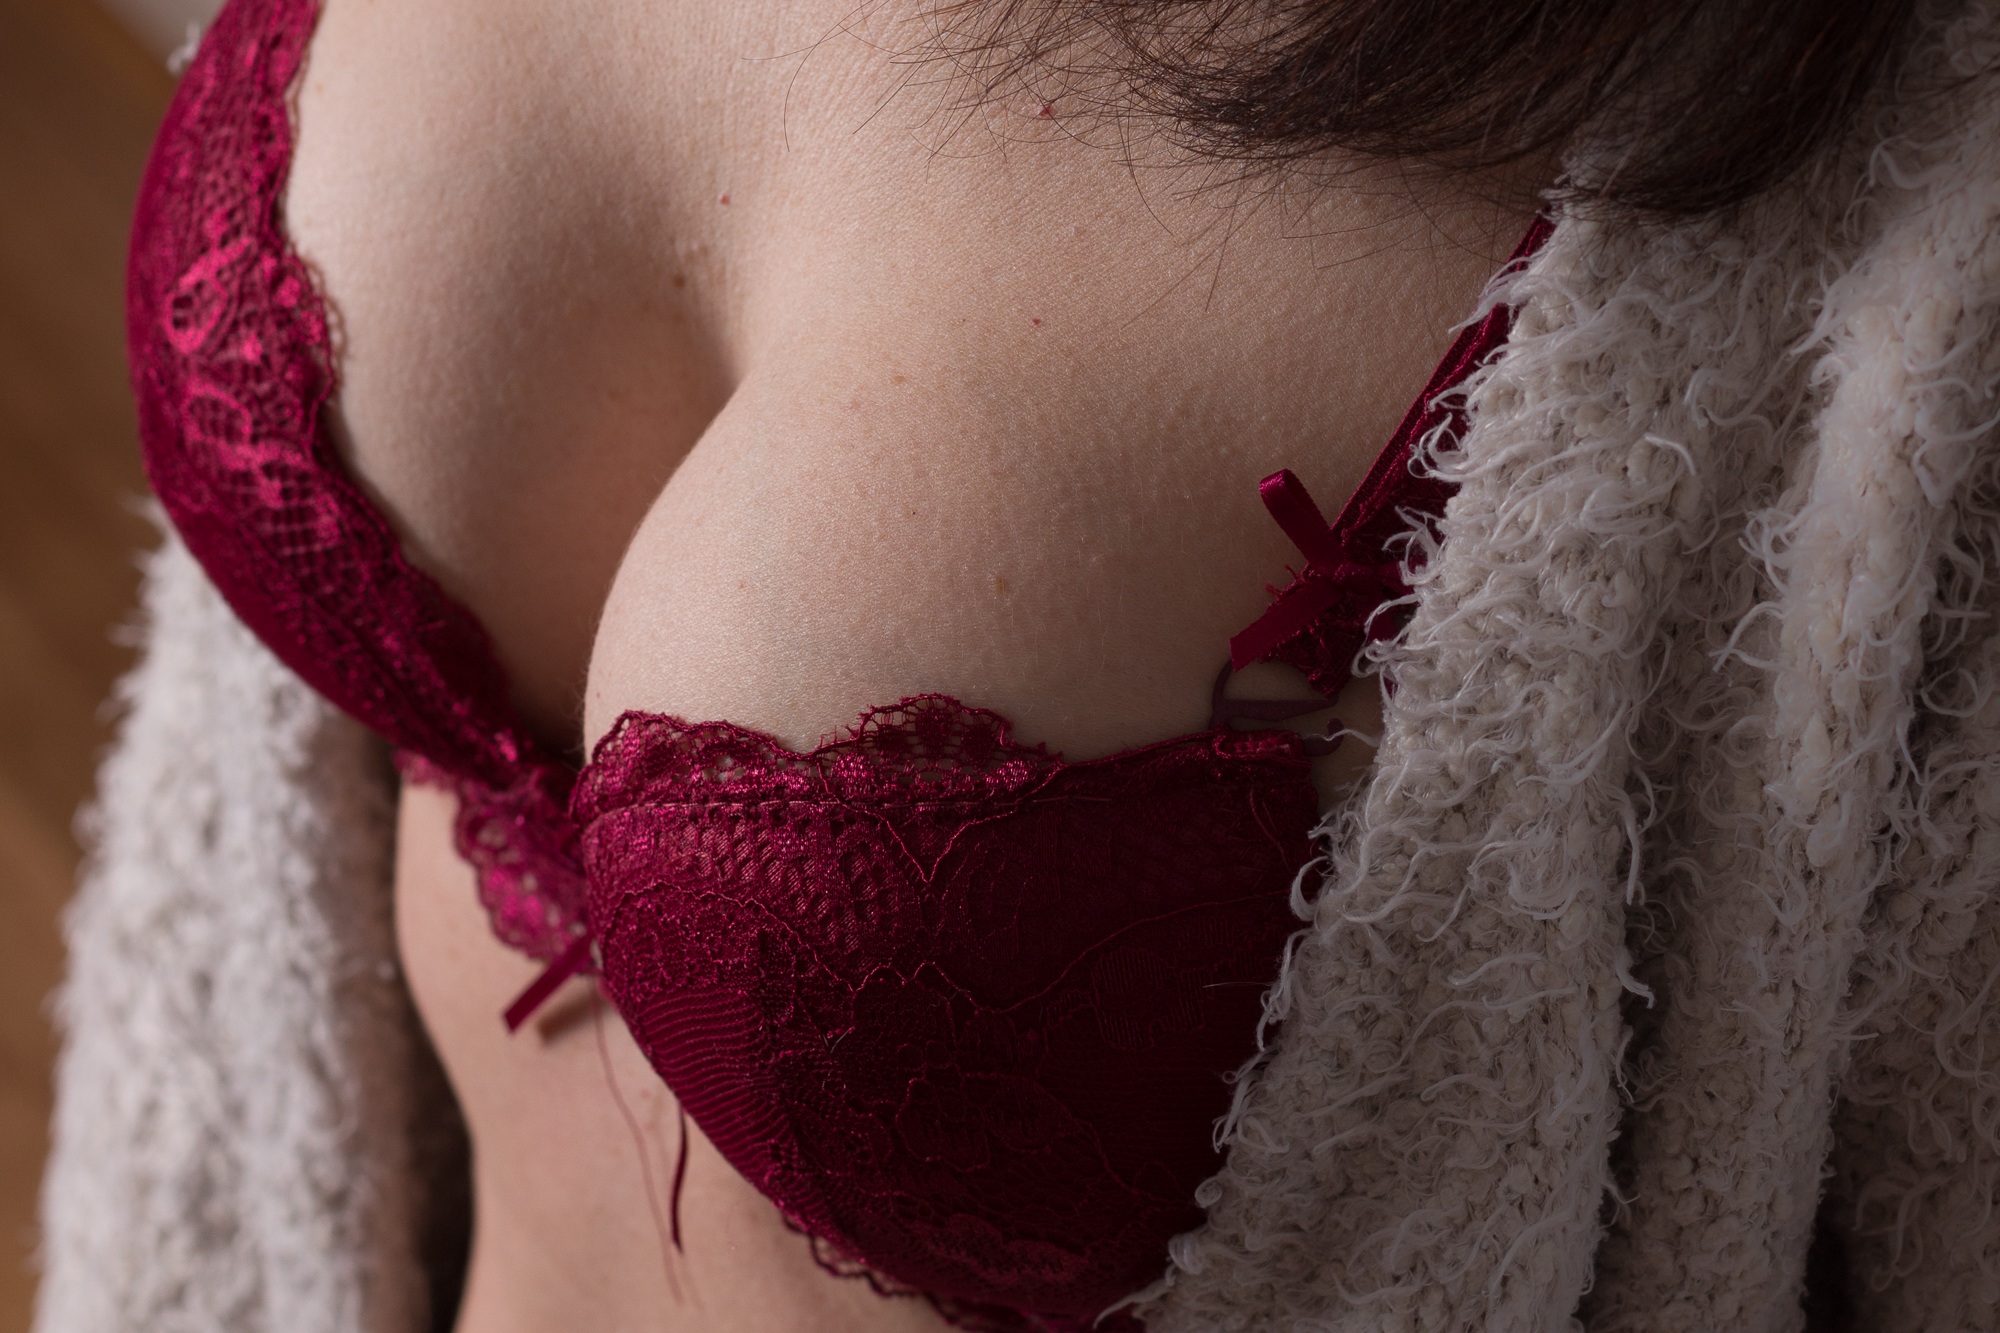
hand, girl, woman, flower, petal, model, red, lace, fashion, clothing, lady, pink, bride, close up, human body, lingerie, textile, dress, hot, beauty, sexy, bust, organ, shape, underwear, attractive, gown, adult, tits, sensual, bra, sexual, photo shoot, brassiere, breasts, boobs, pullover, fashion accessory, undergarment, cleavage